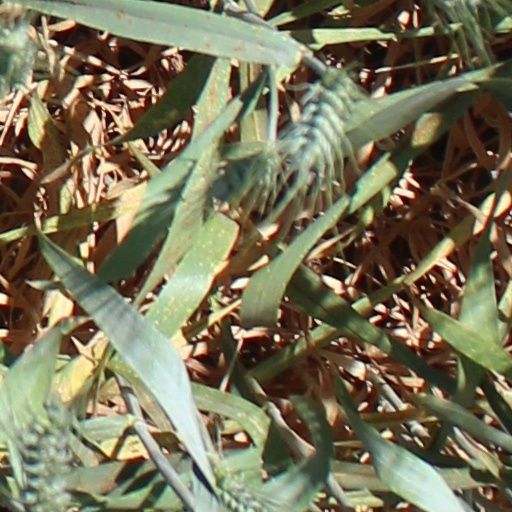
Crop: wheat